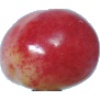
Label: cherry_rainier